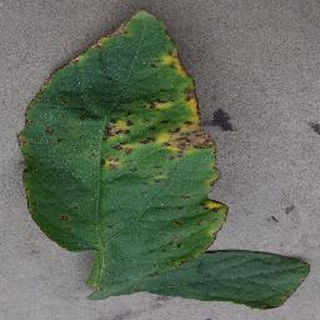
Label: tomato_bacterial_spot